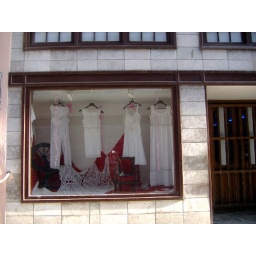
white dresses in the store window